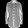
Label: Shirt